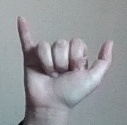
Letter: ya